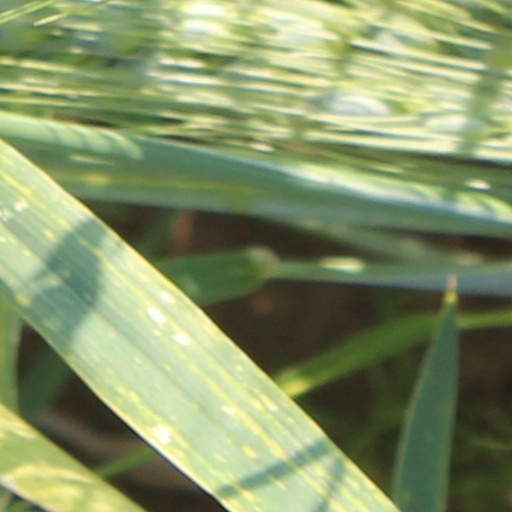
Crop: wheat